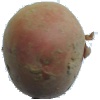
Label: Potato Red 1